Princess and dragon

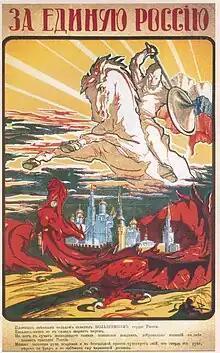
Russian civil war propaganda poster from 1919: White Russian knight is fighting the Red Russian dragon

In the 1959 animated film "Sleeping Beauty", Walt Disney concluded the tale by having the wicked fairy Maleficent transform herself into a dragon to withstand the prince, converting the fairy tale to one with the princess and dragon theme.